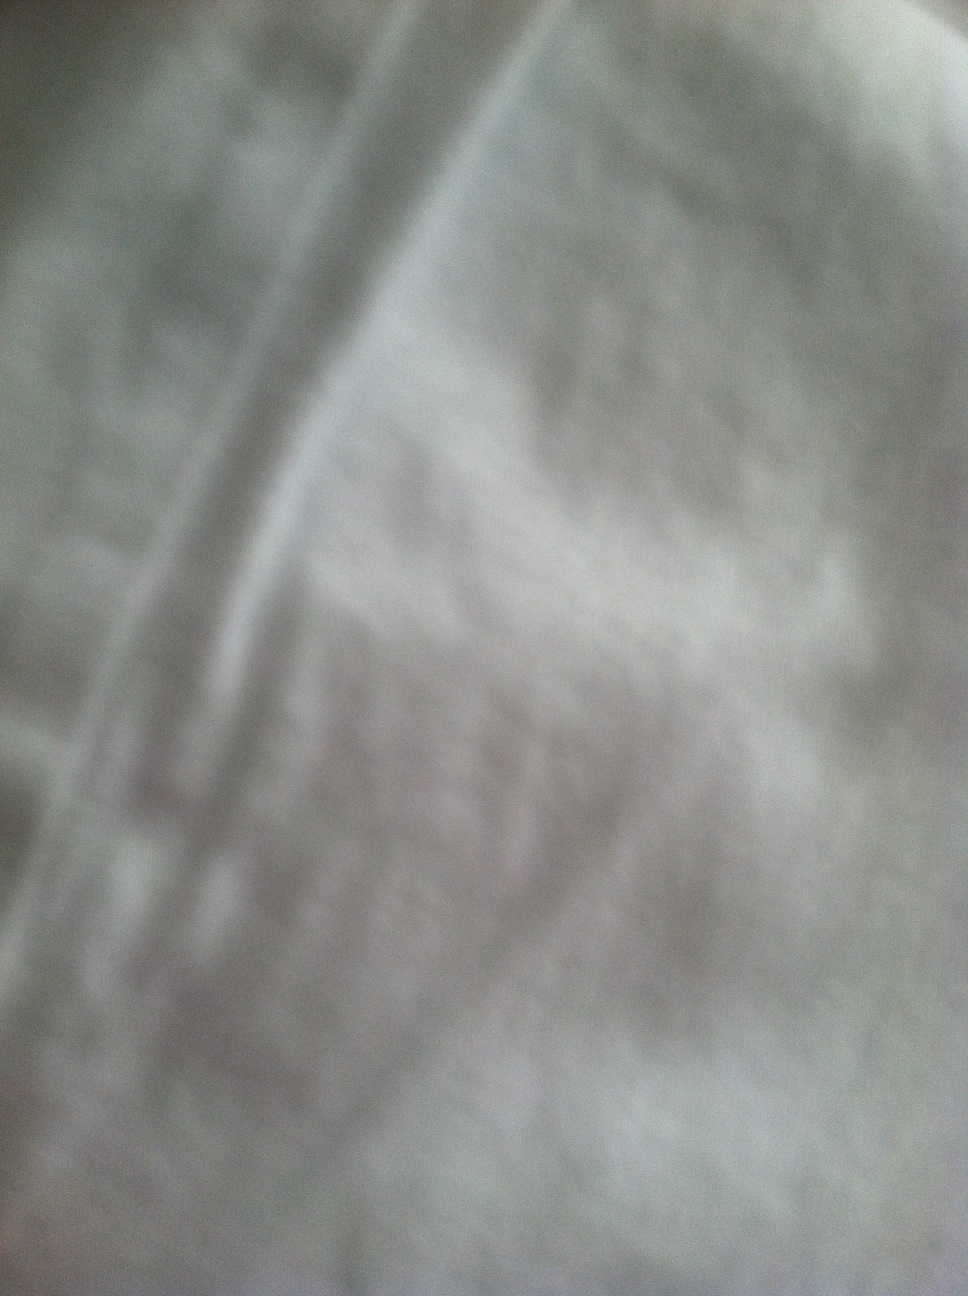Question: What color is these jeans?
Answer: white